El Sadar Stadium

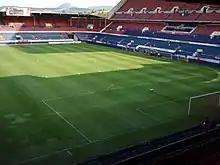
View of the interior of the stadium seen from the south goal before the 2019 renovation.

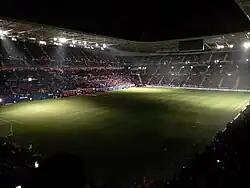
The interior of the venue after the 2019 renovation.

The stadium was known as El Sadar, after a river near the stadium, from 1967 to 2005 and again since 2011. From 2005 to 2011 the stadium was called Reyno de Navarra by its sponsor, the Government of Navarre, using the medieval Spanish spelling "reyno" instead of the modern "reino" ("kingdom", derived from "rey", "king") which lent it a somewhat archaic touch.